ZX Spectrum

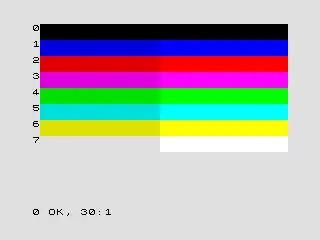
The ZX Spectrum's full colour palette

The ZX Spectrum's successor, the Sinclair QL, was officially announced on 12 January 1984, shortly before the Macintosh 128K went on sale. Contrasting with its predecessors, the QL was aimed at more serious, professional home users. Fully operational QLs were not available until the late summer, and complaints against Sinclair concerning delays were upheld by the Advertising Standards Authority (ASA) in May of that year. Particularly serious were allegations that Sinclair was cashing cheques months before machines were shipped. By autumn 1984, Sinclair was still publicly forecasting that it would be a "million seller" and that 250,000 units would be sold by the end of the year. QL production was suspended in February 1985, and the price was halved by the end of the year. It ultimately flopped, with 139,454 units being manufactured.